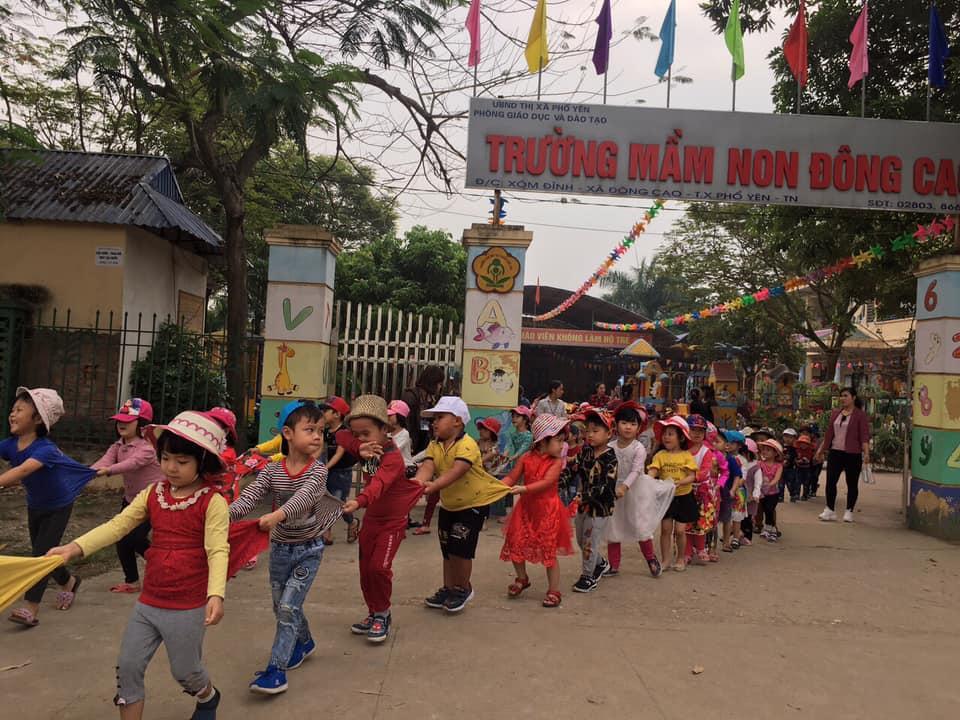
có một nhóm những đứa trẻ đang xếp thành hai hàng